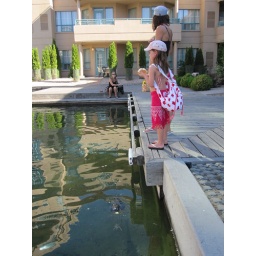
Feeding fish at the Grand in Kelwona after the boat ride.